RechargeIT

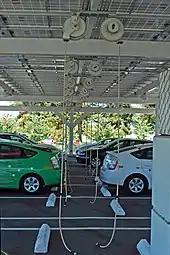
RechargeIT charging stations available in the garage designated for converted plug-in hybrids at Google's Mountain View campus.

The RechargeIT initiative was unveiled in June 2007. As part of the program Google.org awarded US$1 million in grants and announced plans for a US$10 million request for proposals to fund development, adoption and commercialization of plug-in hybrids, fully electric cars and related vehicle-to-grid (V2G) technology. As part of the program Google established a partnership with Pacific Gas and Electric Co. to develop software for energy management.